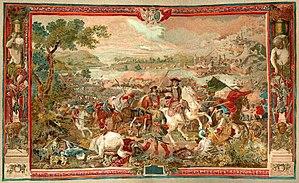
Tapisserie de la série des Victoires de Charles V duc de Lorraine, aux armes de Léopold Ier duc de Lorraine et de son épouse Élisabeth-Charlotte d'Orléans, tissée pour Léopold Ier duc de Lorraine, à la manufacture de Nancy ou de La Malgrange. Magyar: A párkányi csata 1683 október 9-ikén. Herbet Károly festménye után Lipót lotharingiai herczeg számára készűlt lamalgrangei gobelin